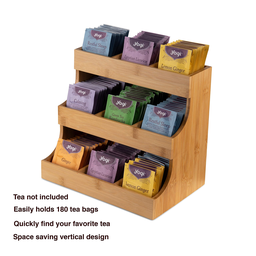
Label: trash